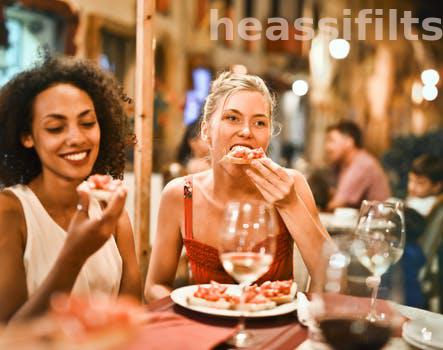
Label: Watermark